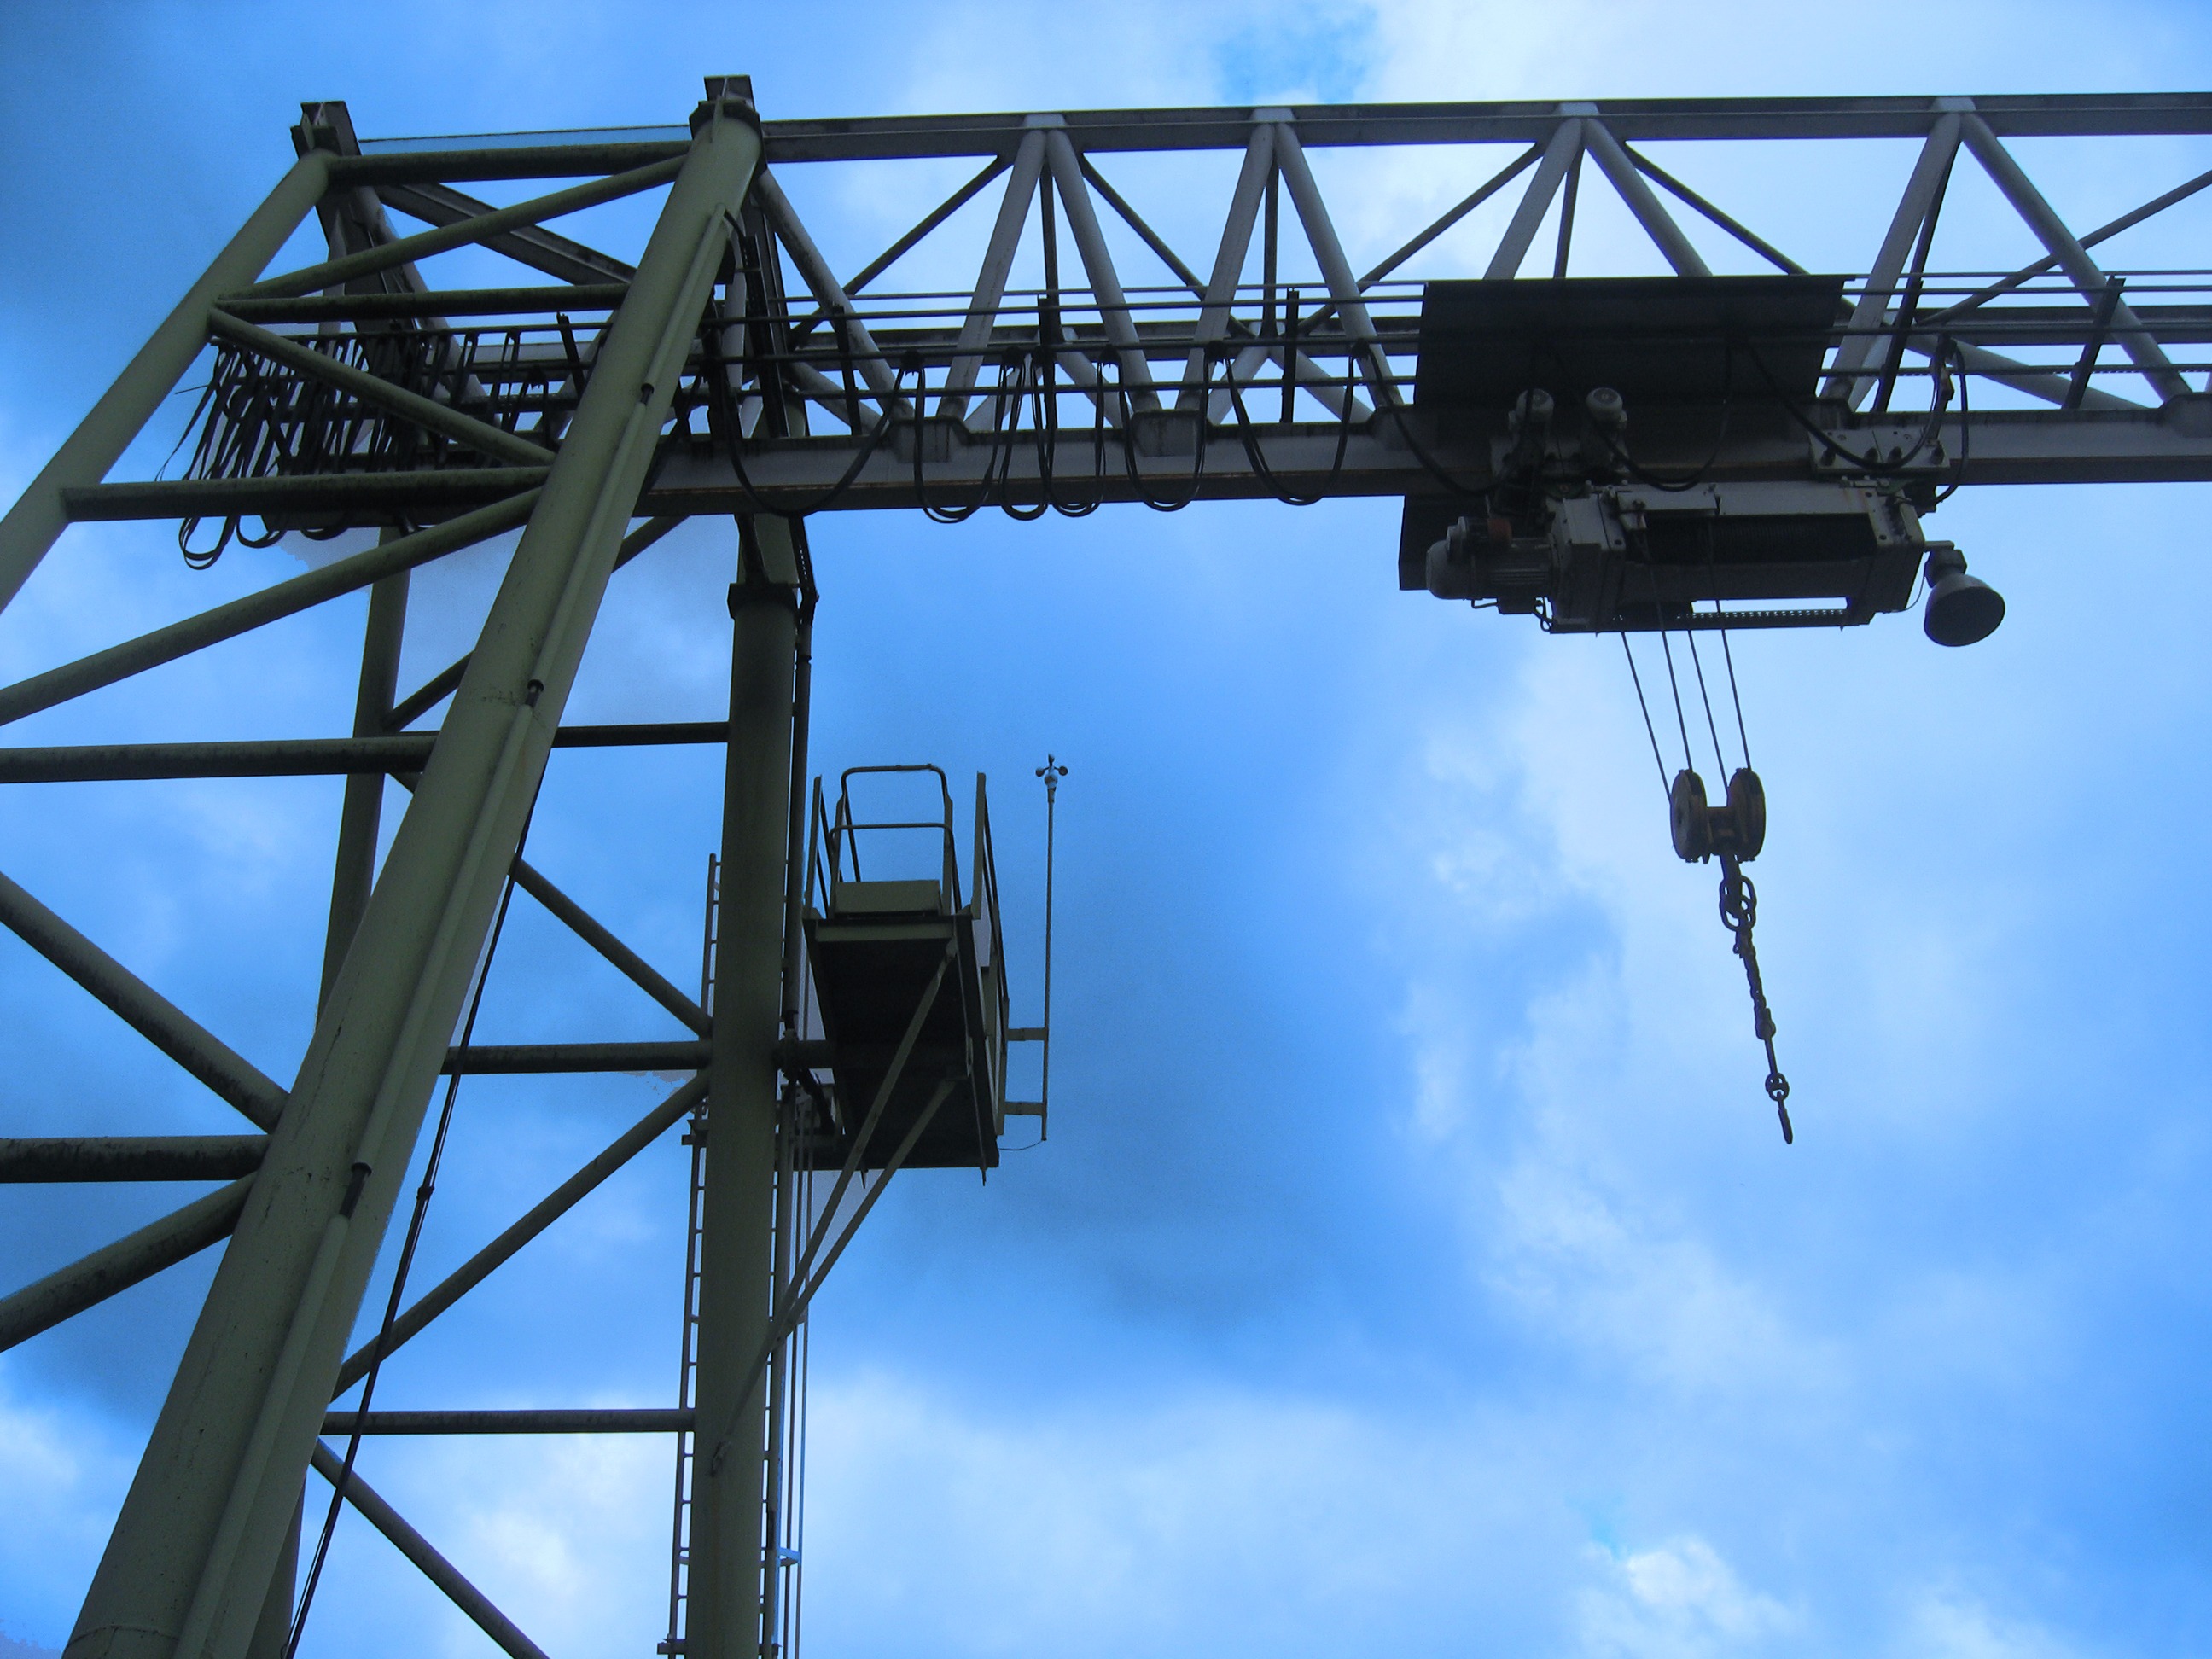
sky, construction, vehicle, mast, blue, port, electricity, clouds, crane, site, baukran, lifting crane, industrial crane, jib crane, atmosphere of earth